Sag Harbor, New York

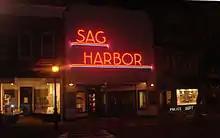
Sag Harbor Cinema

The Sag Harbor-North Haven Bridge was renamed in November 2008 as The LCpl Jordan Haerter Veterans' Memorial Bridge. It is believed to be the site of the 1995 suicide of Ray Johnson, a Pop artist. Spalding Gray, a writer and performer, attempted suicide at the bridge in September 2002 and October 2003.